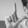
ASL letter: L